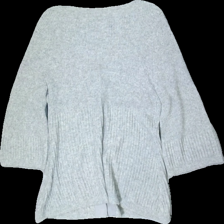
View: back
Type: Cardigan
Category: Ladies
Brand: Esprit
Colors: Grey
Material: 52% wool 48% cotton
Cut: None
Size: XL
Season: All
Stains: Minor
Price range: 50-100
Recommended usage: Export